Taimyr–Central Siberian tundra

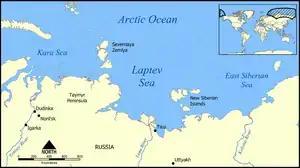
Location of Taymyr Peninsula

The region has a tundra climate (Koppen ET), with the southern regions grading into subarctic (DWC). Mean precipitation is about 257mm/year. The mean temperature at the center of the ecoregion is in January, and in July.